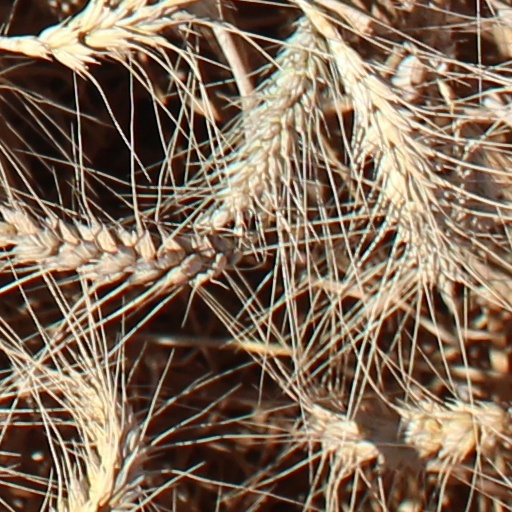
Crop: wheat